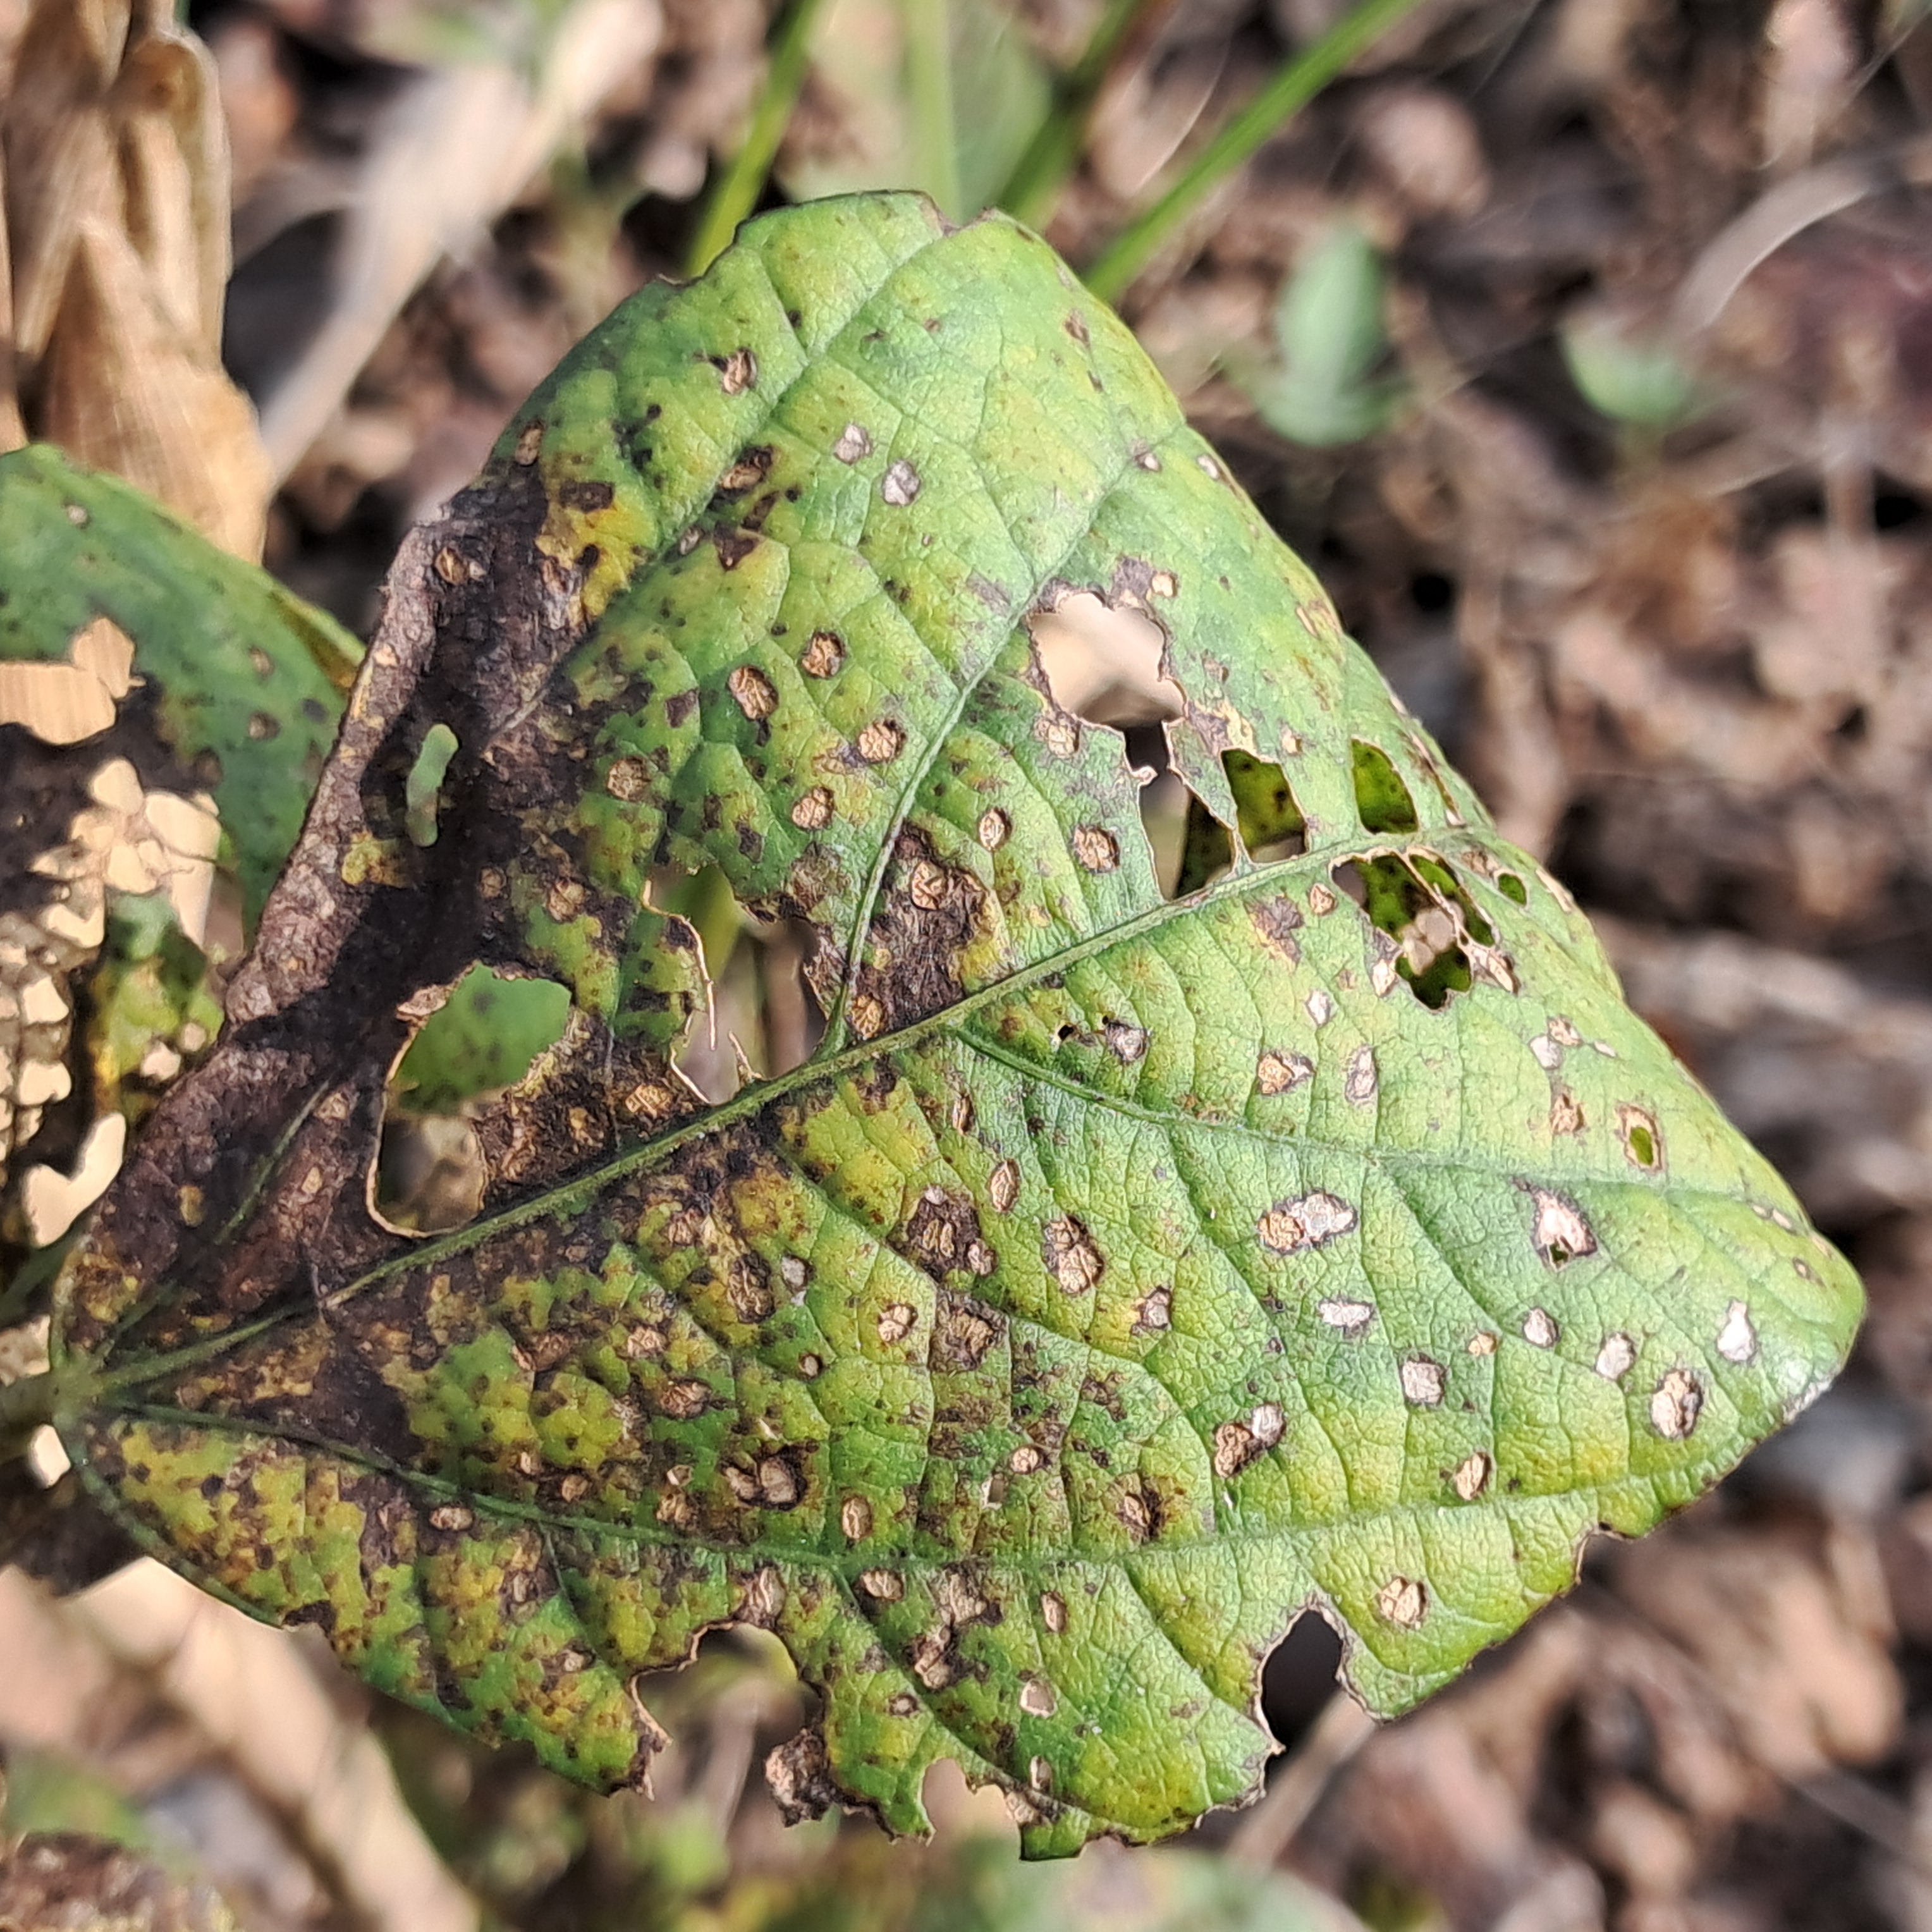
Label: Rust